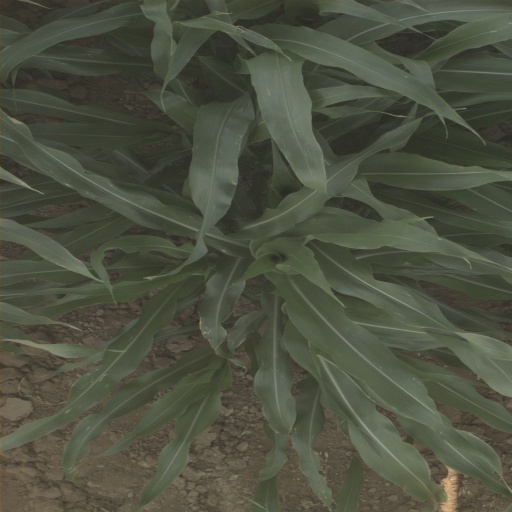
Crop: sorghum